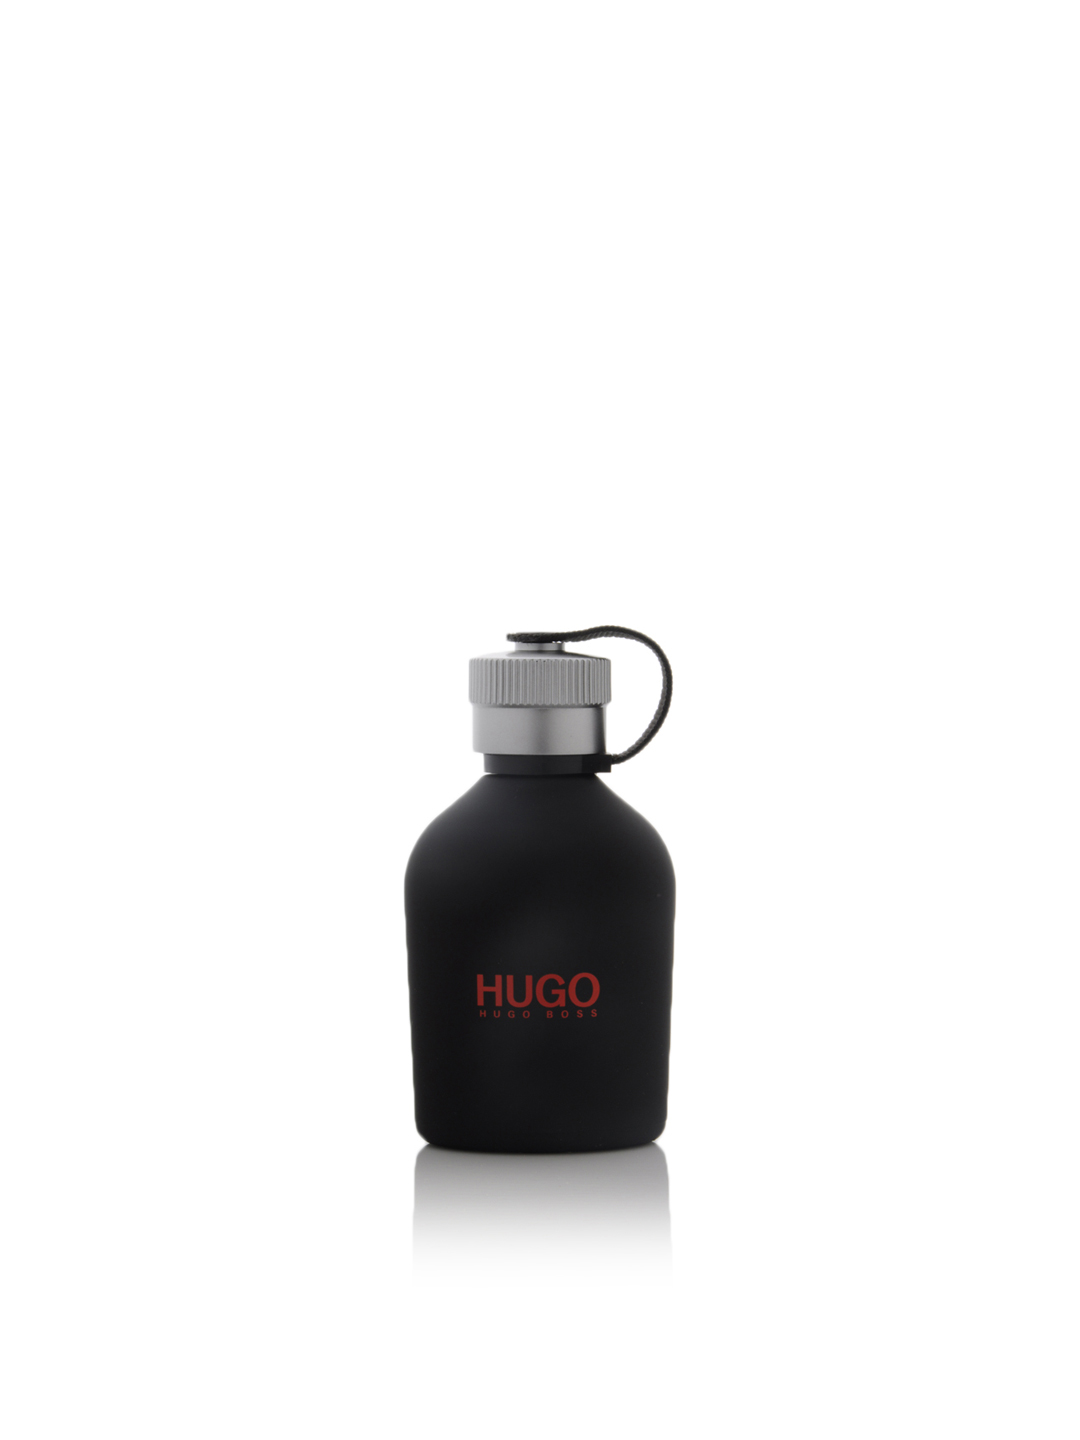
Hugo Men Just Different 100 ml Perfume
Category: Personal Care / Fragrance / Perfume and Body Mist
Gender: Men
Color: Black
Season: Spring 2017
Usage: Casual